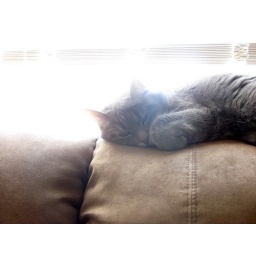
Kitty sleeping on back of couch in Sunday morning sun.